Ernest Hoschedé

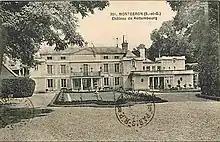
Château de Rottembourg (c. 1900)

Ernest Hoschedé was the son of a wealthy merchant of shawls and fine lace, Casimir Joseph Edouard Hoschedé, and his wife Eugenie Honorine Saintonge.